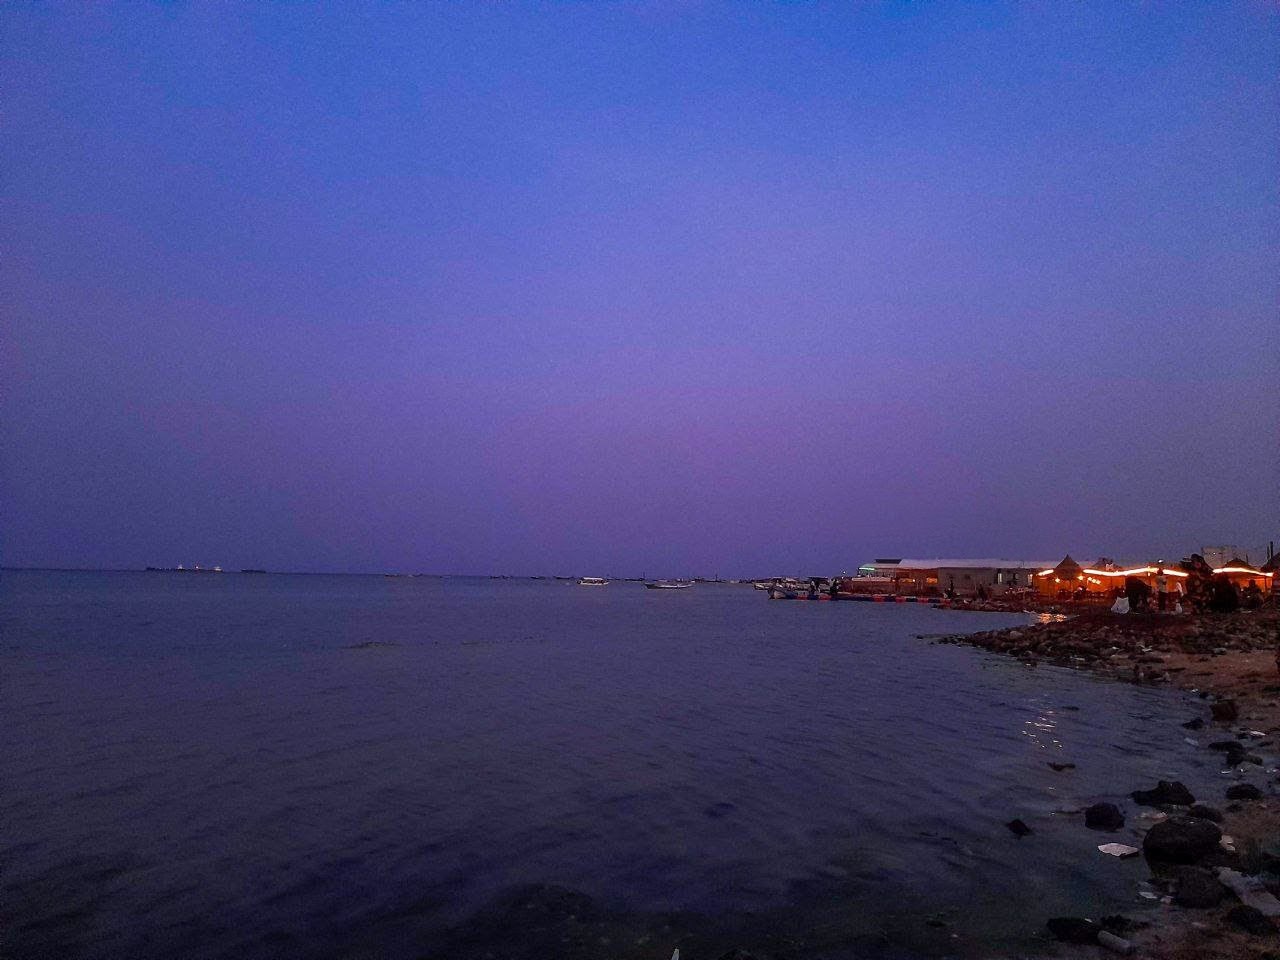
الوصف بالفصحى: مشهد ليلي للشاطيء؛ تحت إضاءة المحلات التجارية المطلة على البحر
التصنيف: Uncategorized